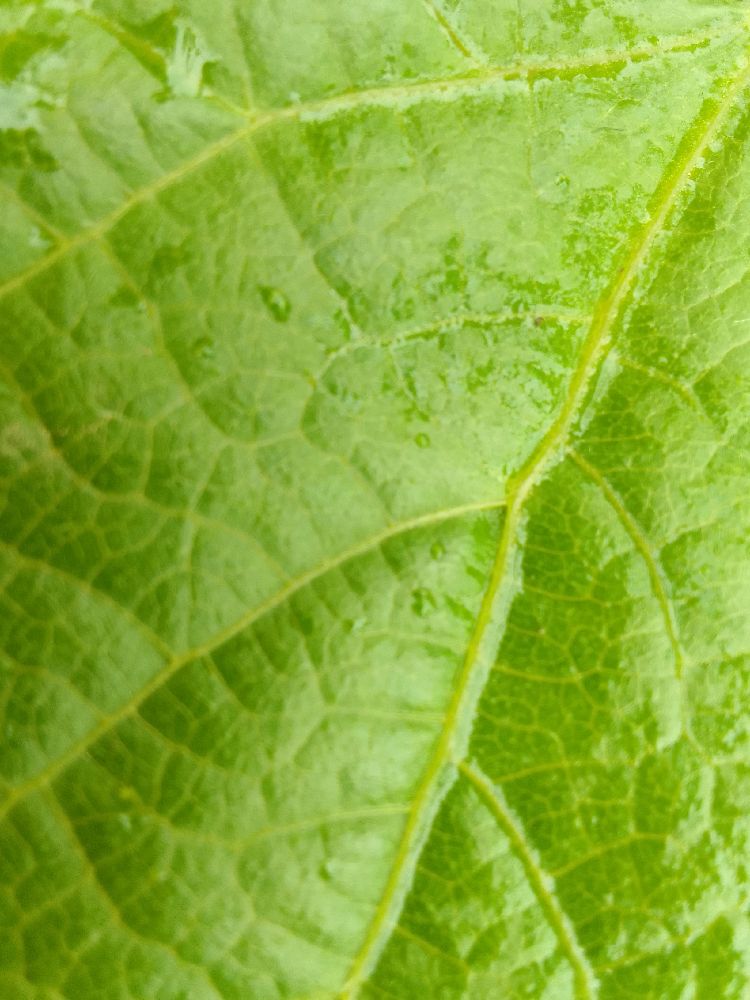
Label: healthy